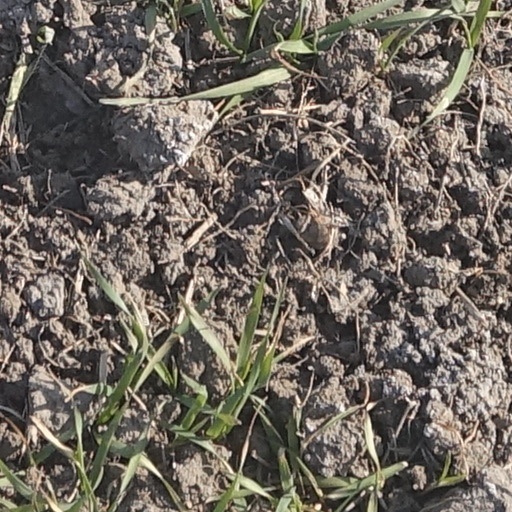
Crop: wheat